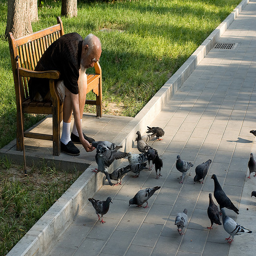
A man on a bench bends down to feed a flock of pigeons from his hand.
An old man on a bench feeding pigeons.
An elderly man sitting on a bench, feeding pigeons.
A man is sitting on a park bench feeding pigeons.
An old feeding pigeons from a park bench.